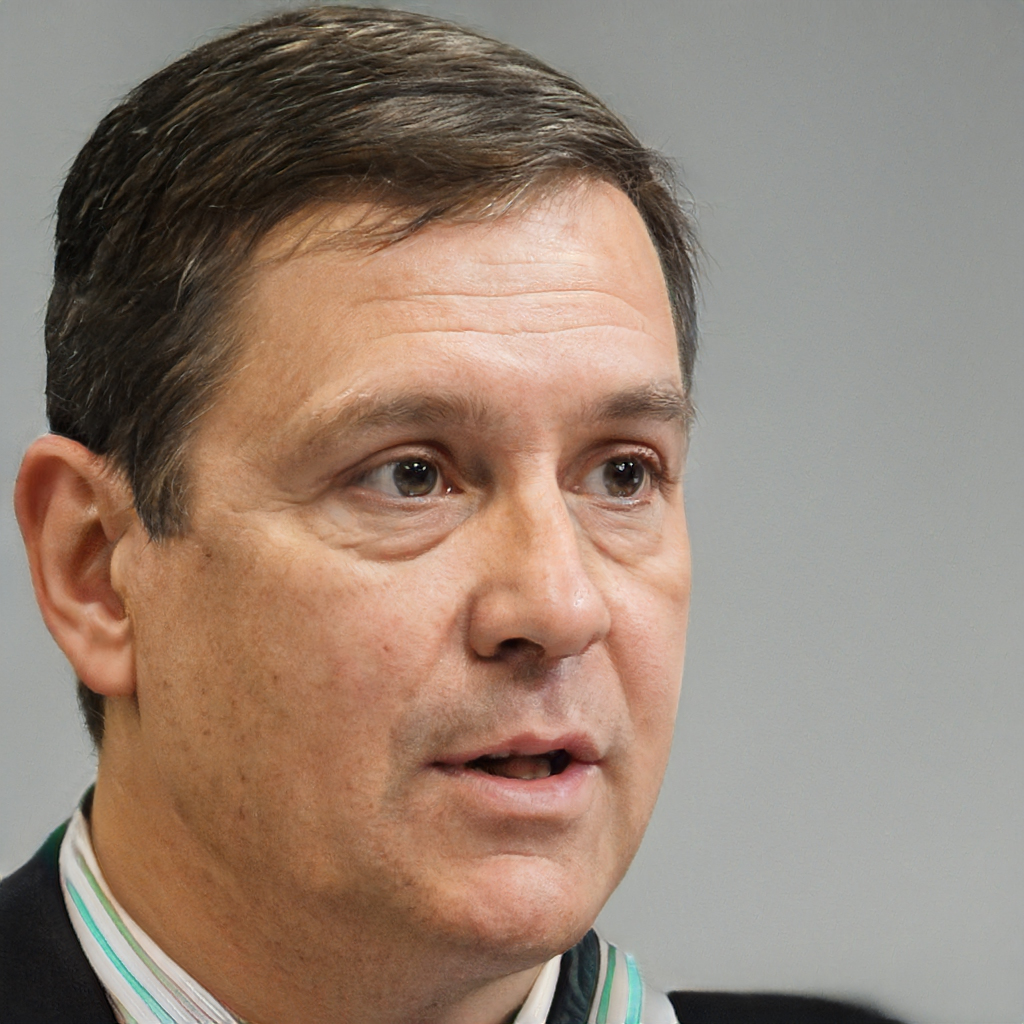
Label: No Watermark